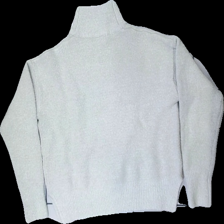
View: back
Type: Sweater
Category: Ladies
Brand: Bershka (Zara)
Colors: White
Material: 89% acrylic, 11% cont?
Cut: Turtle neck, Regular
Size: S
Season: Winter
Smell: Minor
Price range: 50-100
Recommended usage: Reuse
Description: White Bershka sweater and turtle neck, size S.